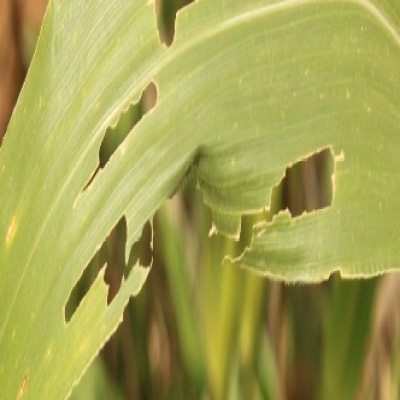
Label: Corn_(Maize)___Leaf_Spot